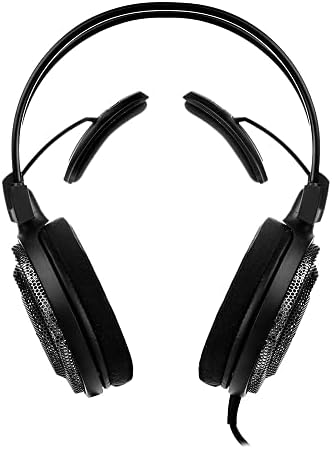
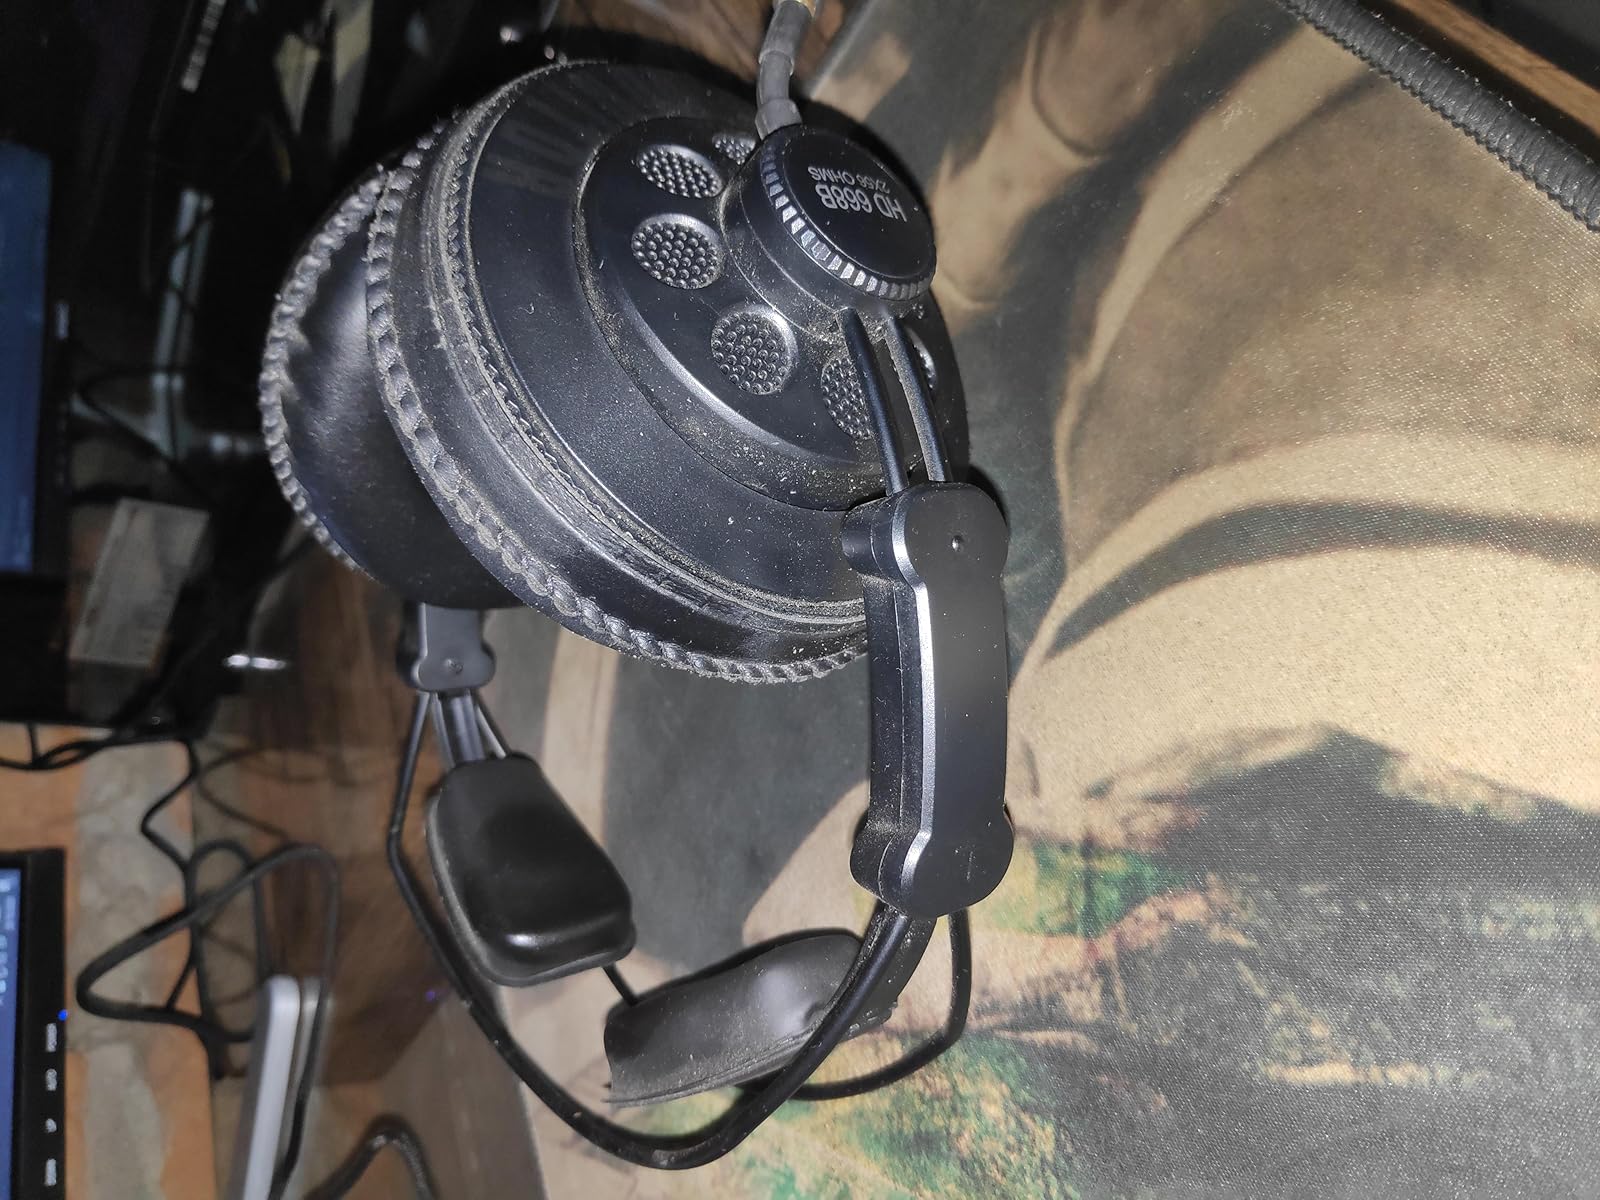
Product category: headphones
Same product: no